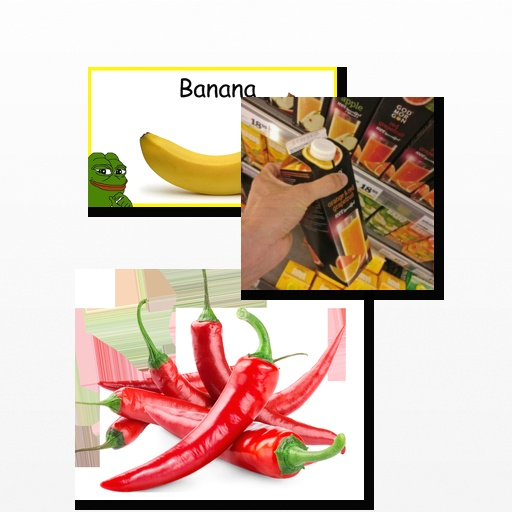
Food items: banana, orange_red_grapefruit_juice, chili_pepper